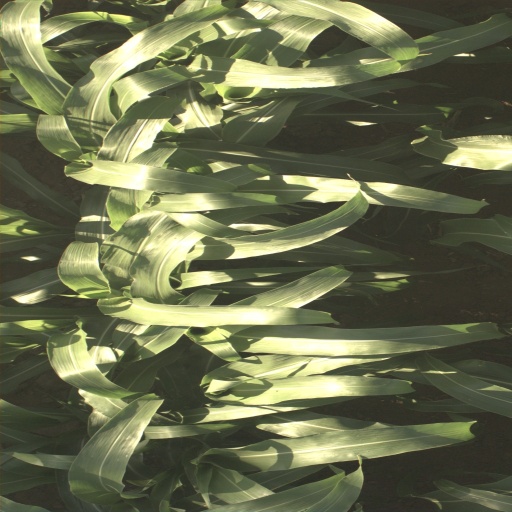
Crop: sorghum